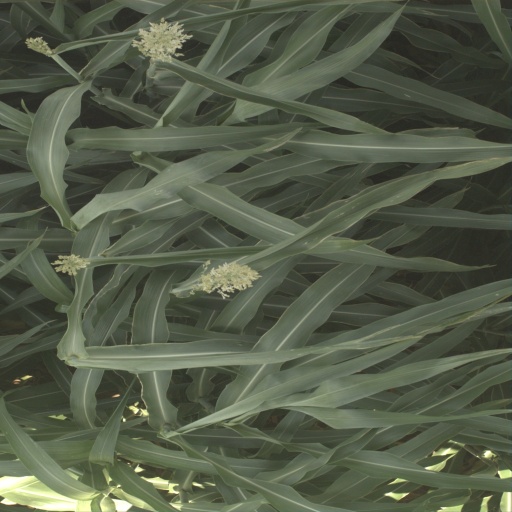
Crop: sorghum